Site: brandenburg
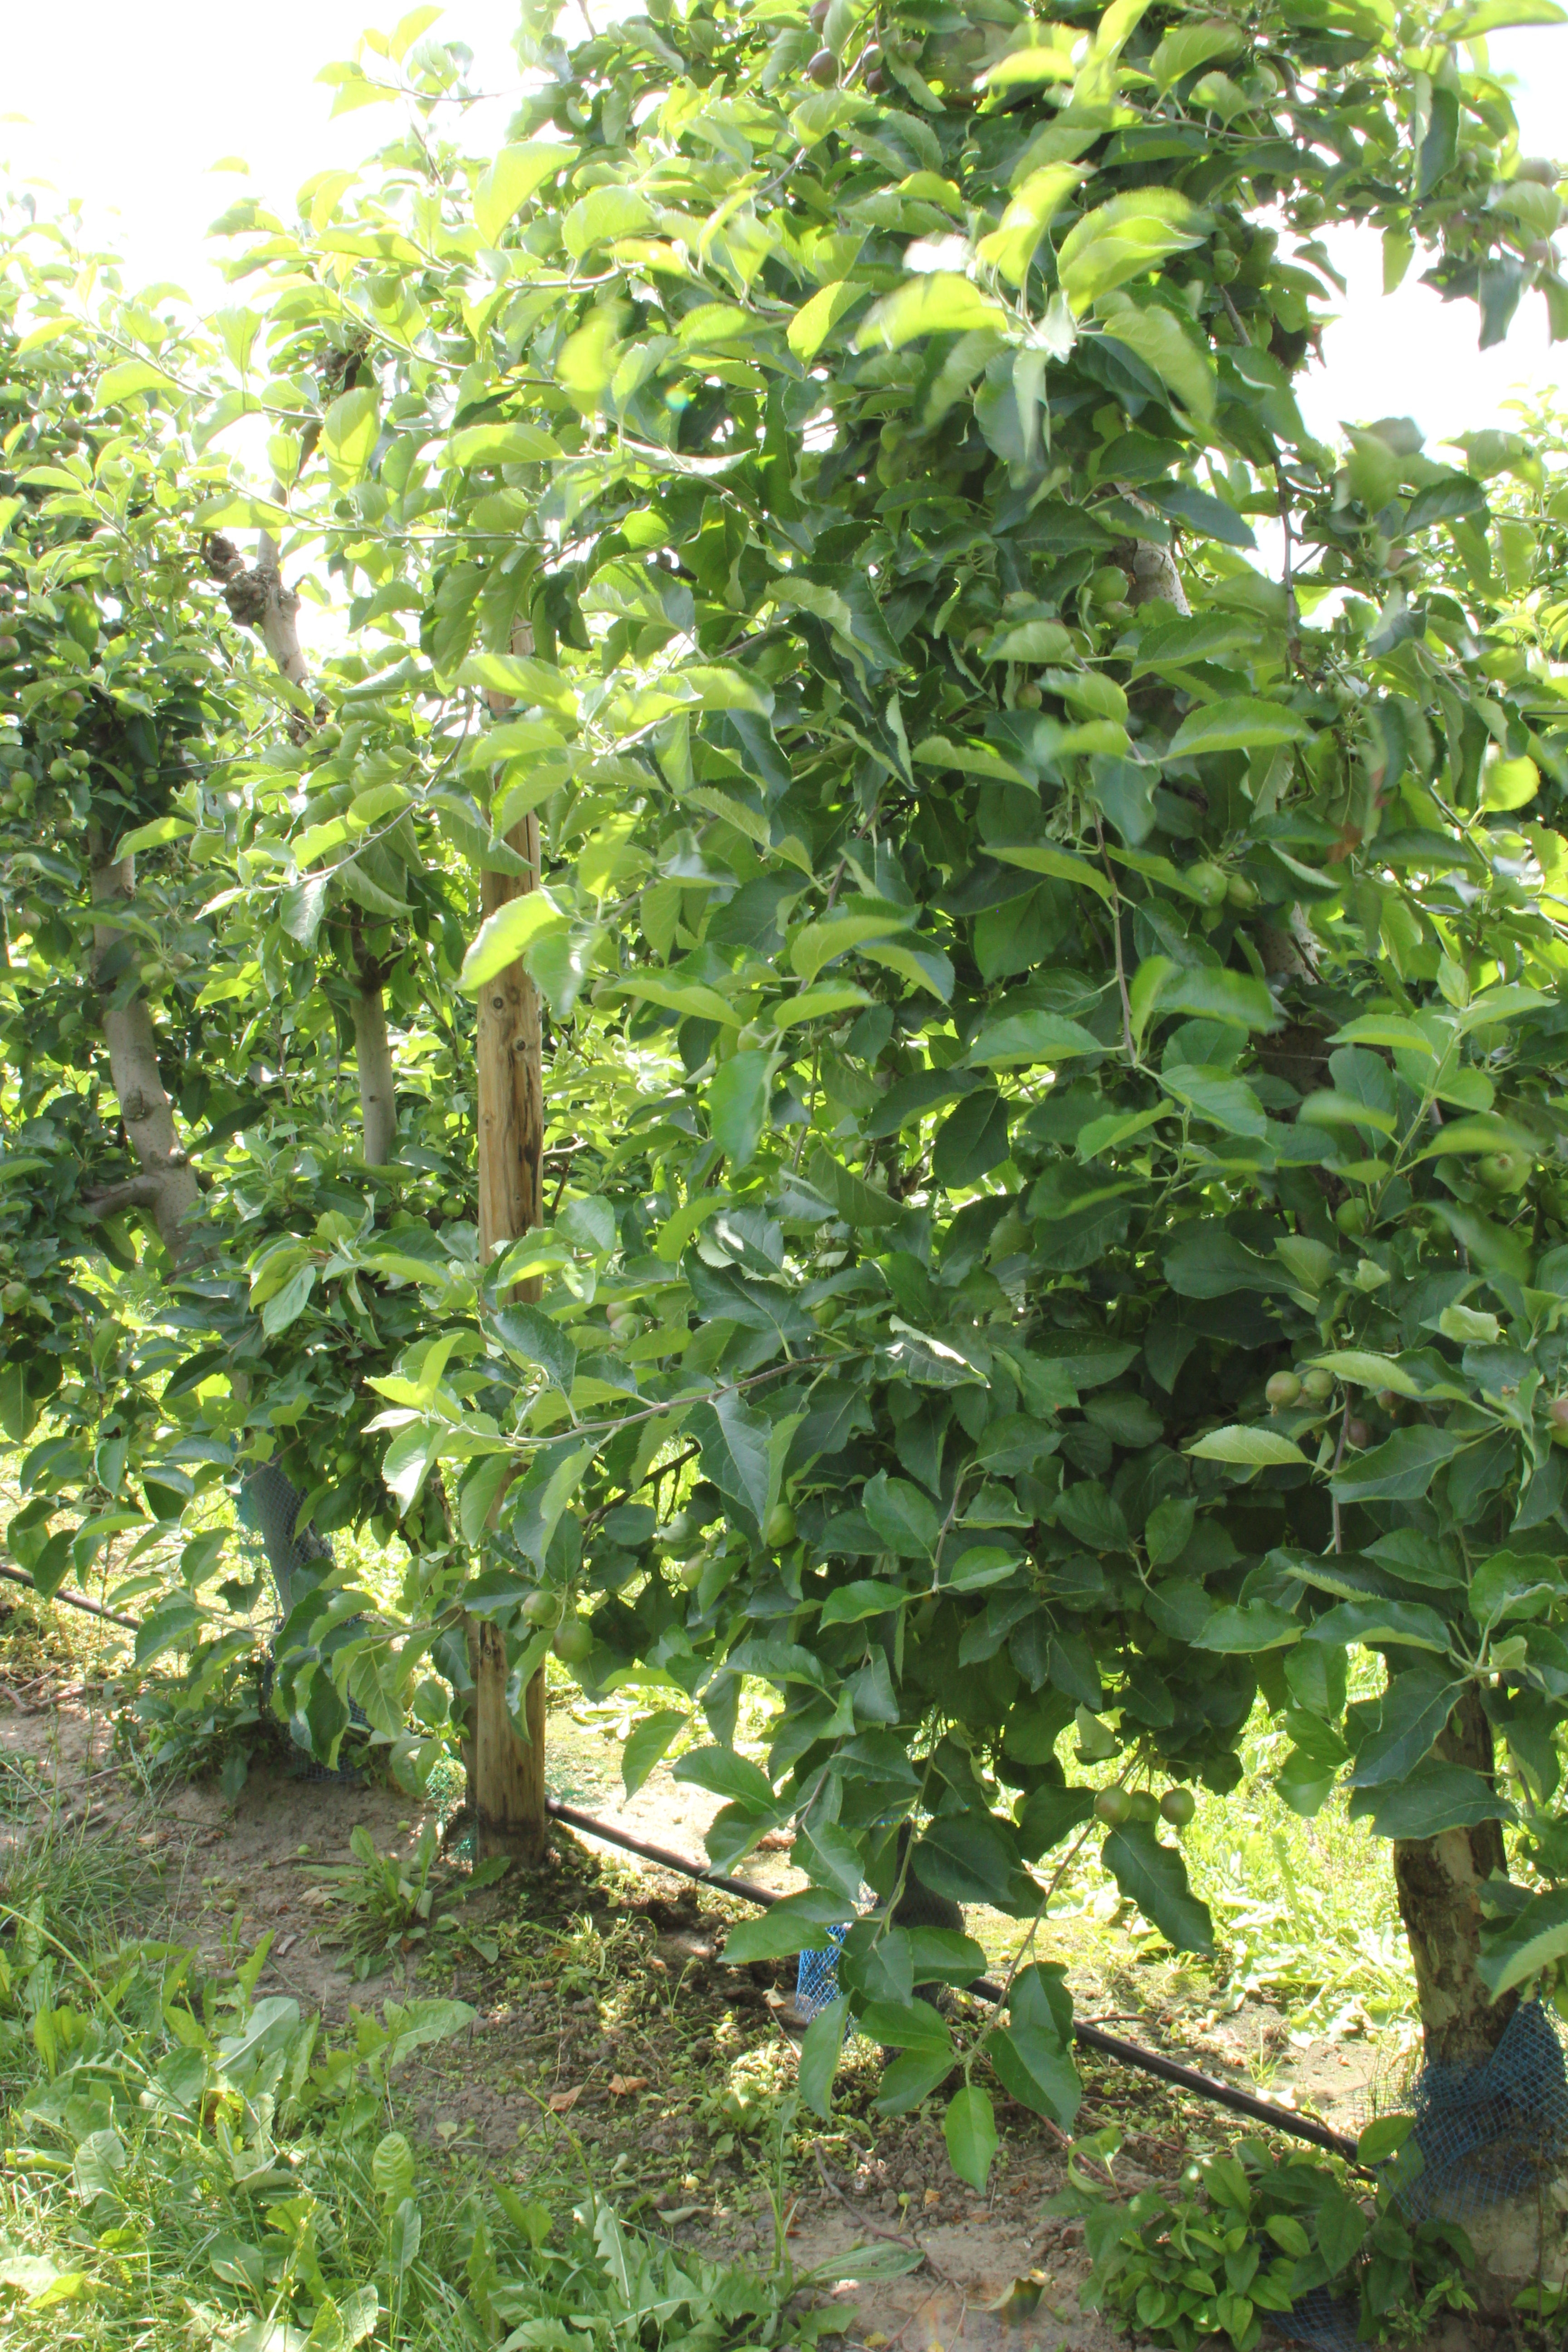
Growth stage (BBCH 73): Development of fruit